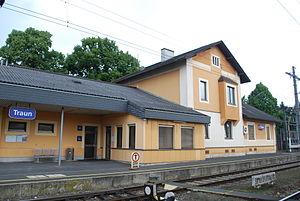
Traun est une commune autrichienne du district de Linz-Land en Haute-Autriche.